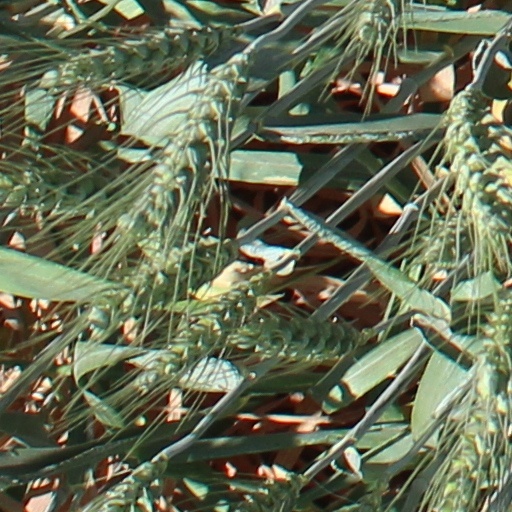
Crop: wheat